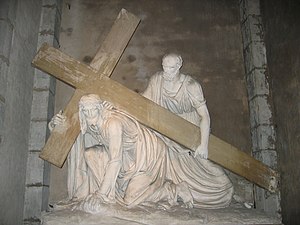
Auguste Clésinger / Værker i udvalg / Bibelske værker
Via Dolorosa
Auguste Clésinger var en fransk billedhugger og maler.